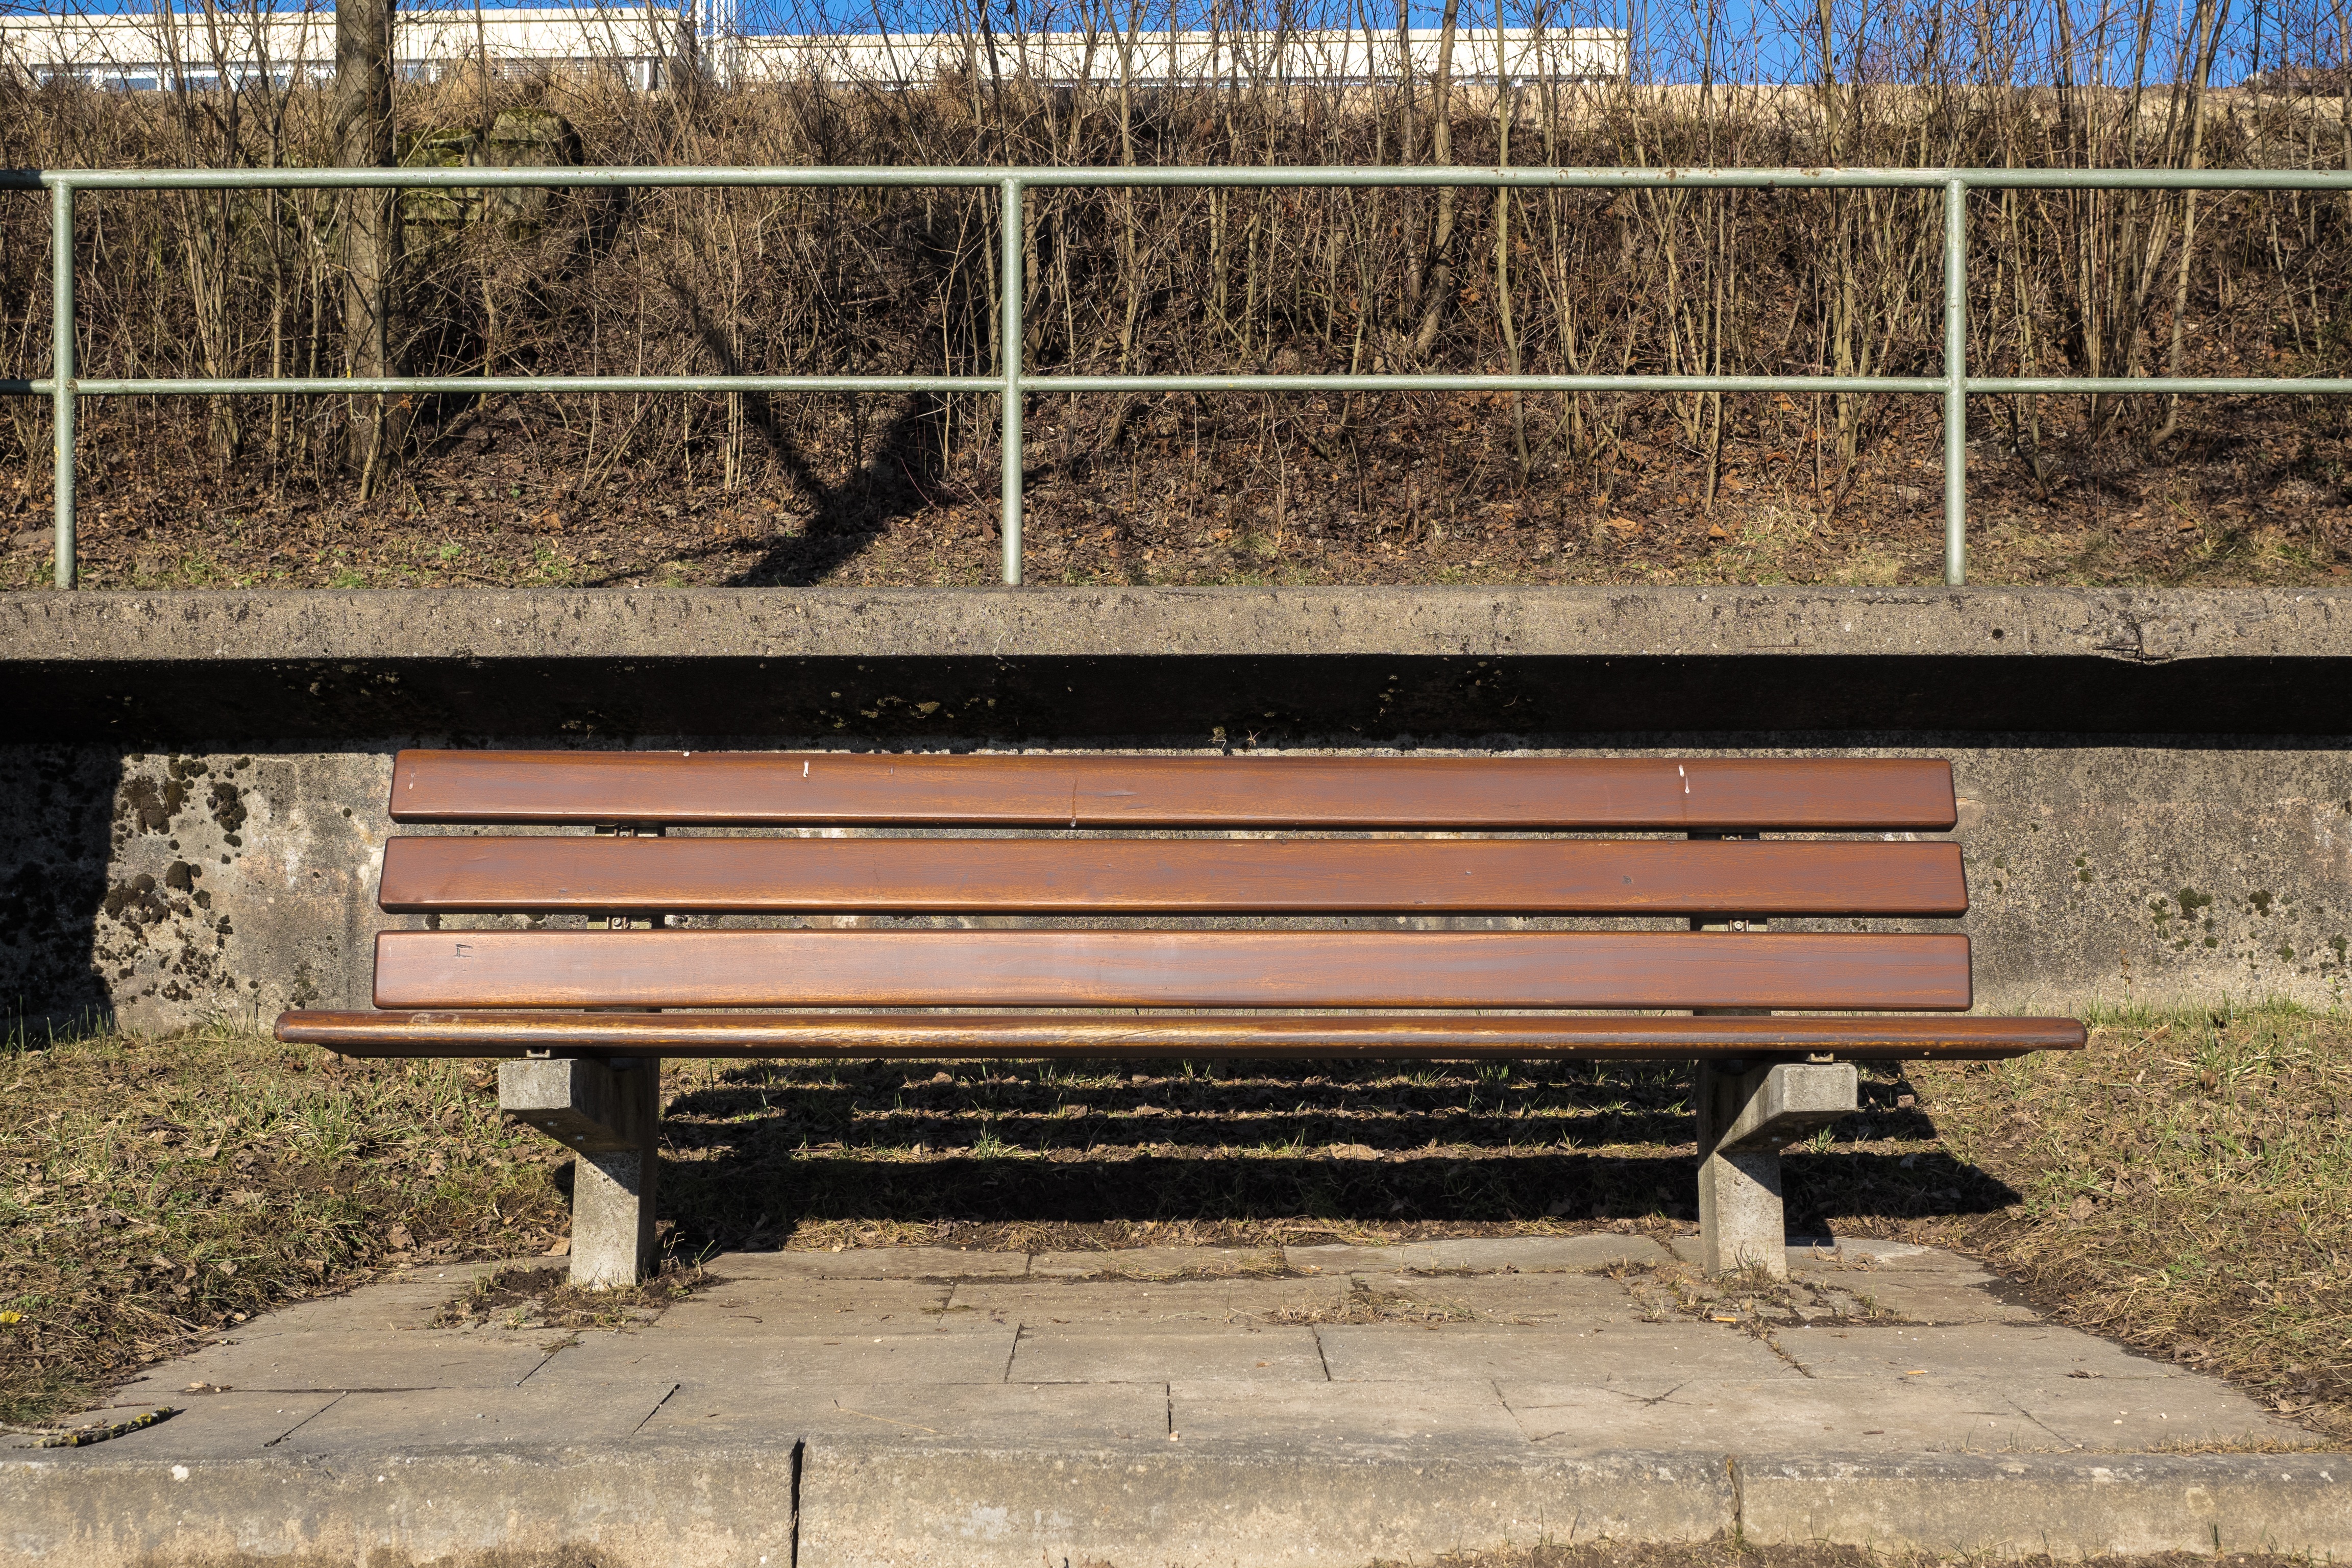
structure, wood, bench, seat, rest, furniture, lumber, wooden bench, lines, bank, click